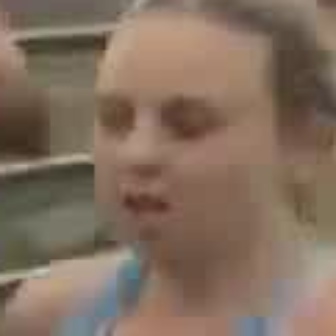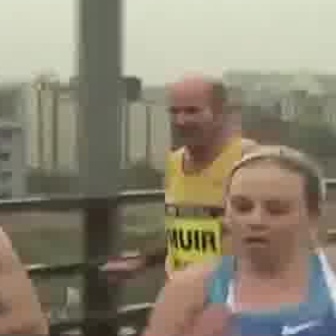
  Please identify the target specified by the bounding box [86,66,281,261] in the first image and locate it in the second image. Return the coordinates in [x_min,y_min,x_max,y_max] format.
Answer: [227,184,303,260]